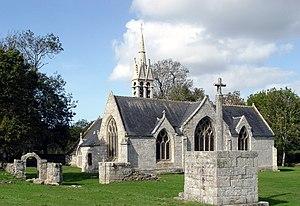
Plomeur (Bretagne, Finistère) Chapelle de la Tréminou et restes du calvaire situé à l'Est de la chapelle. This building is inscrit au titre des Monuments Historiques. It is indexed in the Base Mérimée, a database of architectural heritage maintained by the French Ministry of Culture,